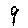
Label: 9